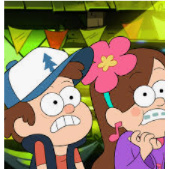
Portrait style: Cartoon Portrait